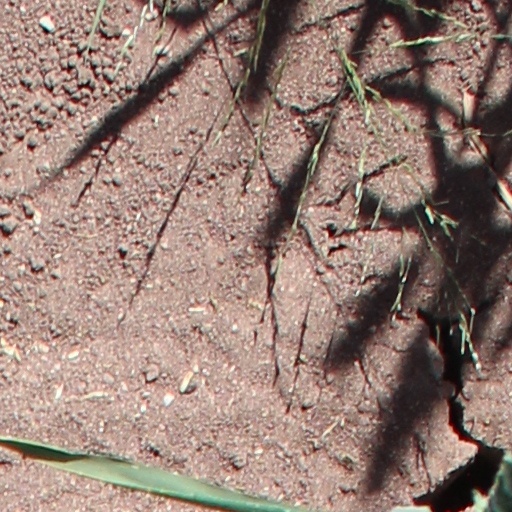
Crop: wheat